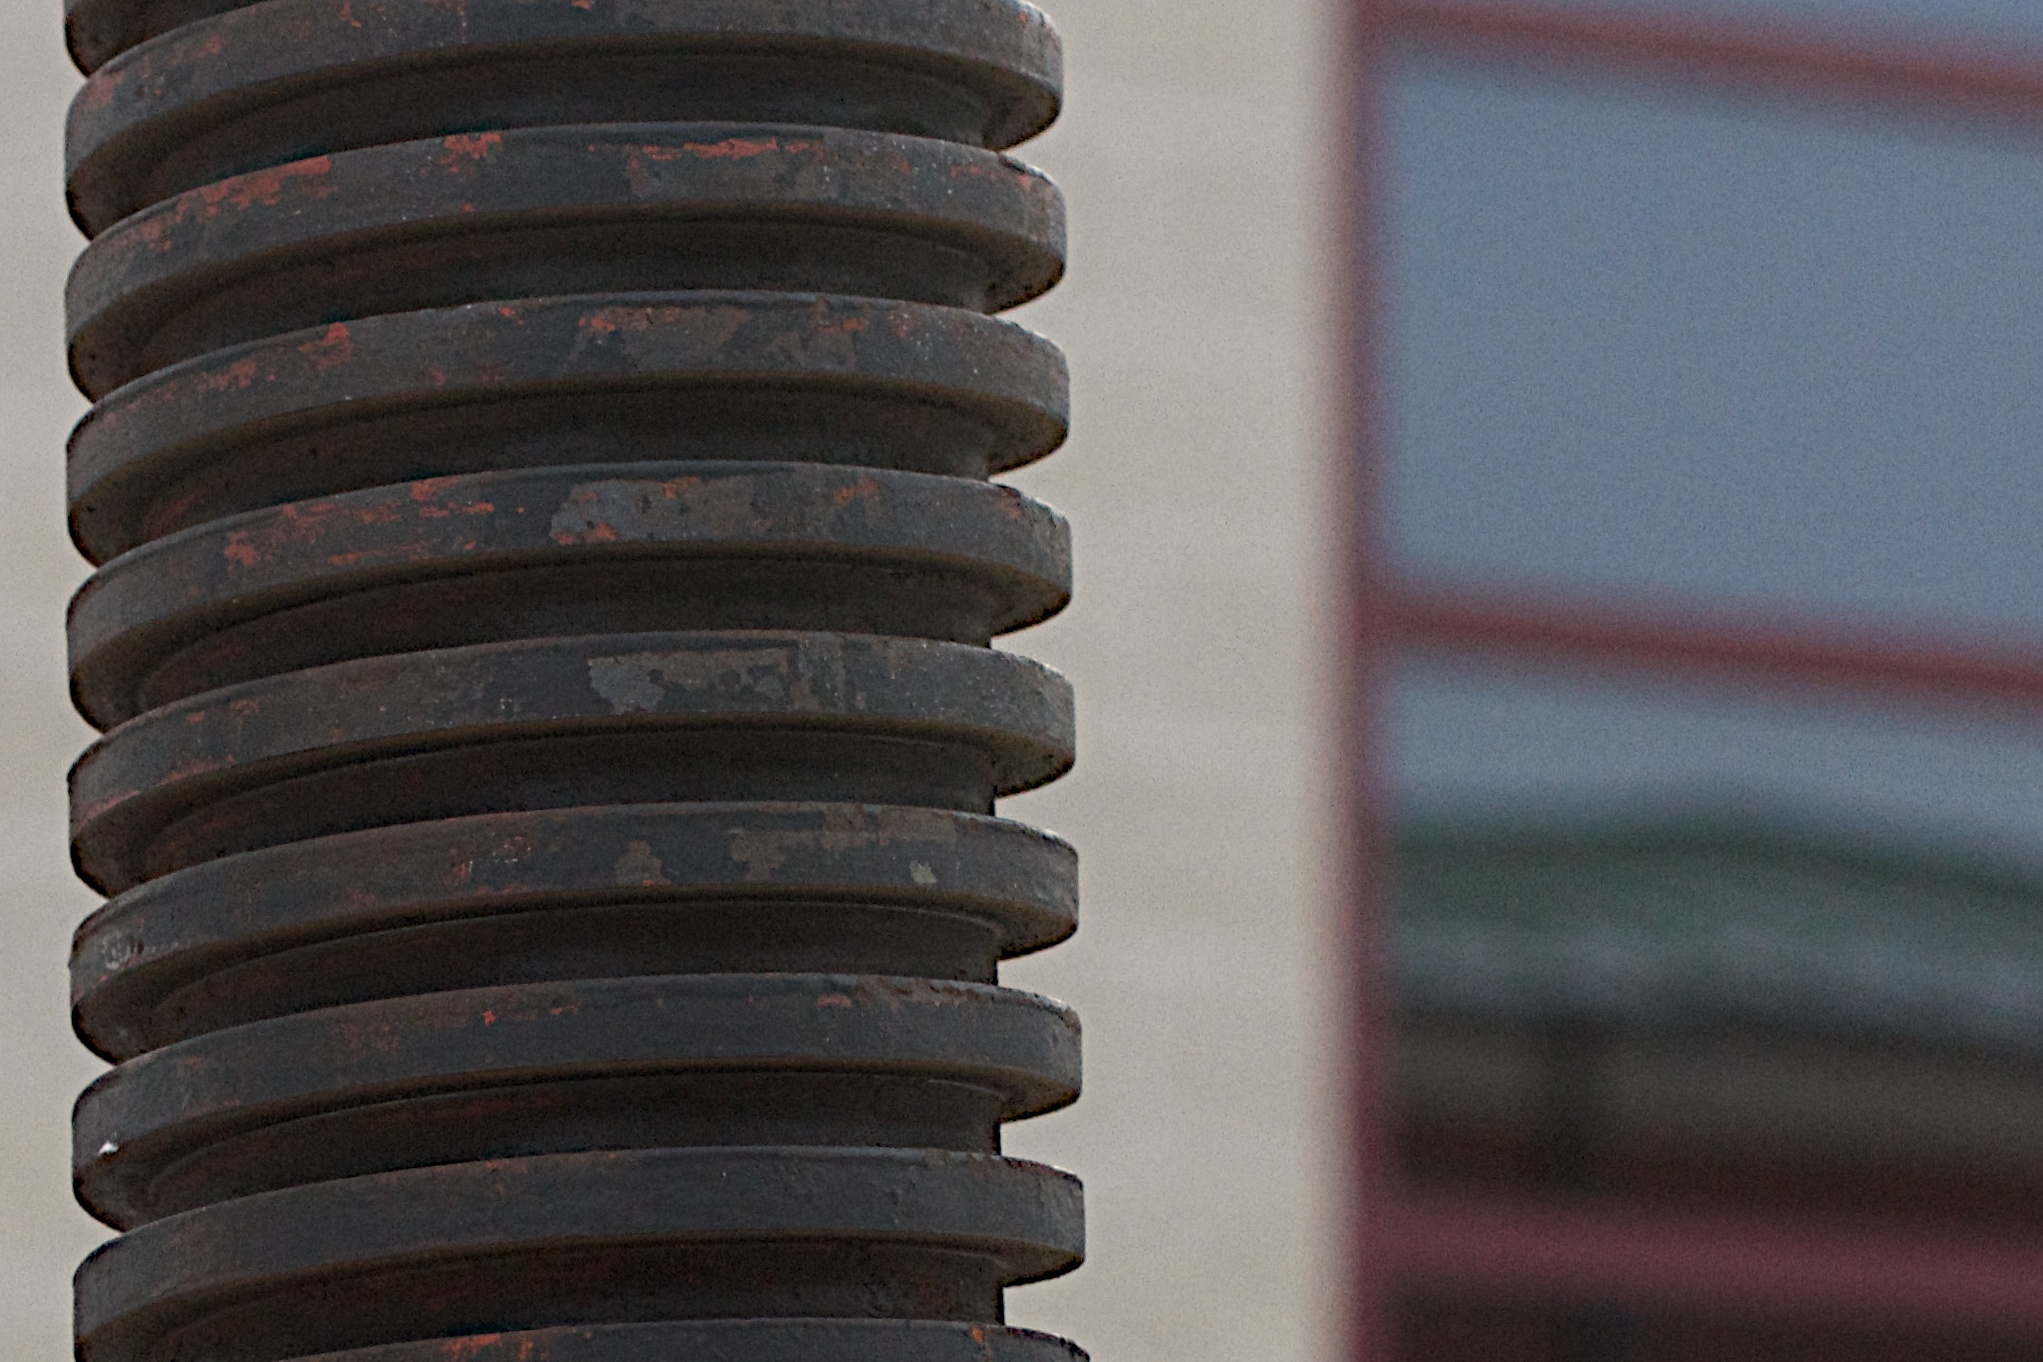
wheel, line, tire, close up, tread, auto part, man made object, automotive exterior, automotive tire, natural rubber